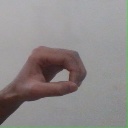
अक्षर: औ